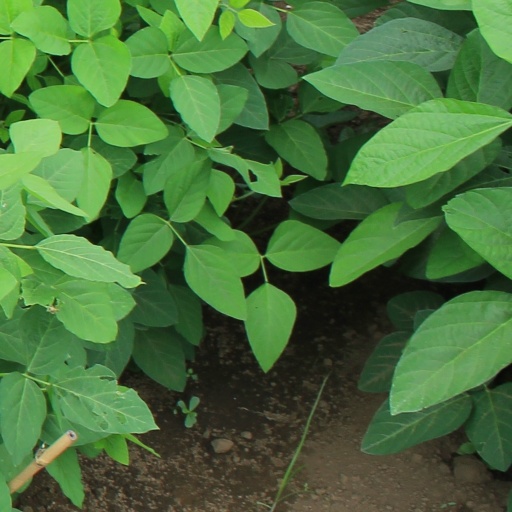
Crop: soybean